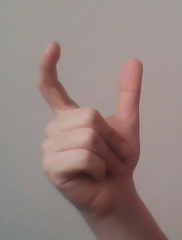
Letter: nun